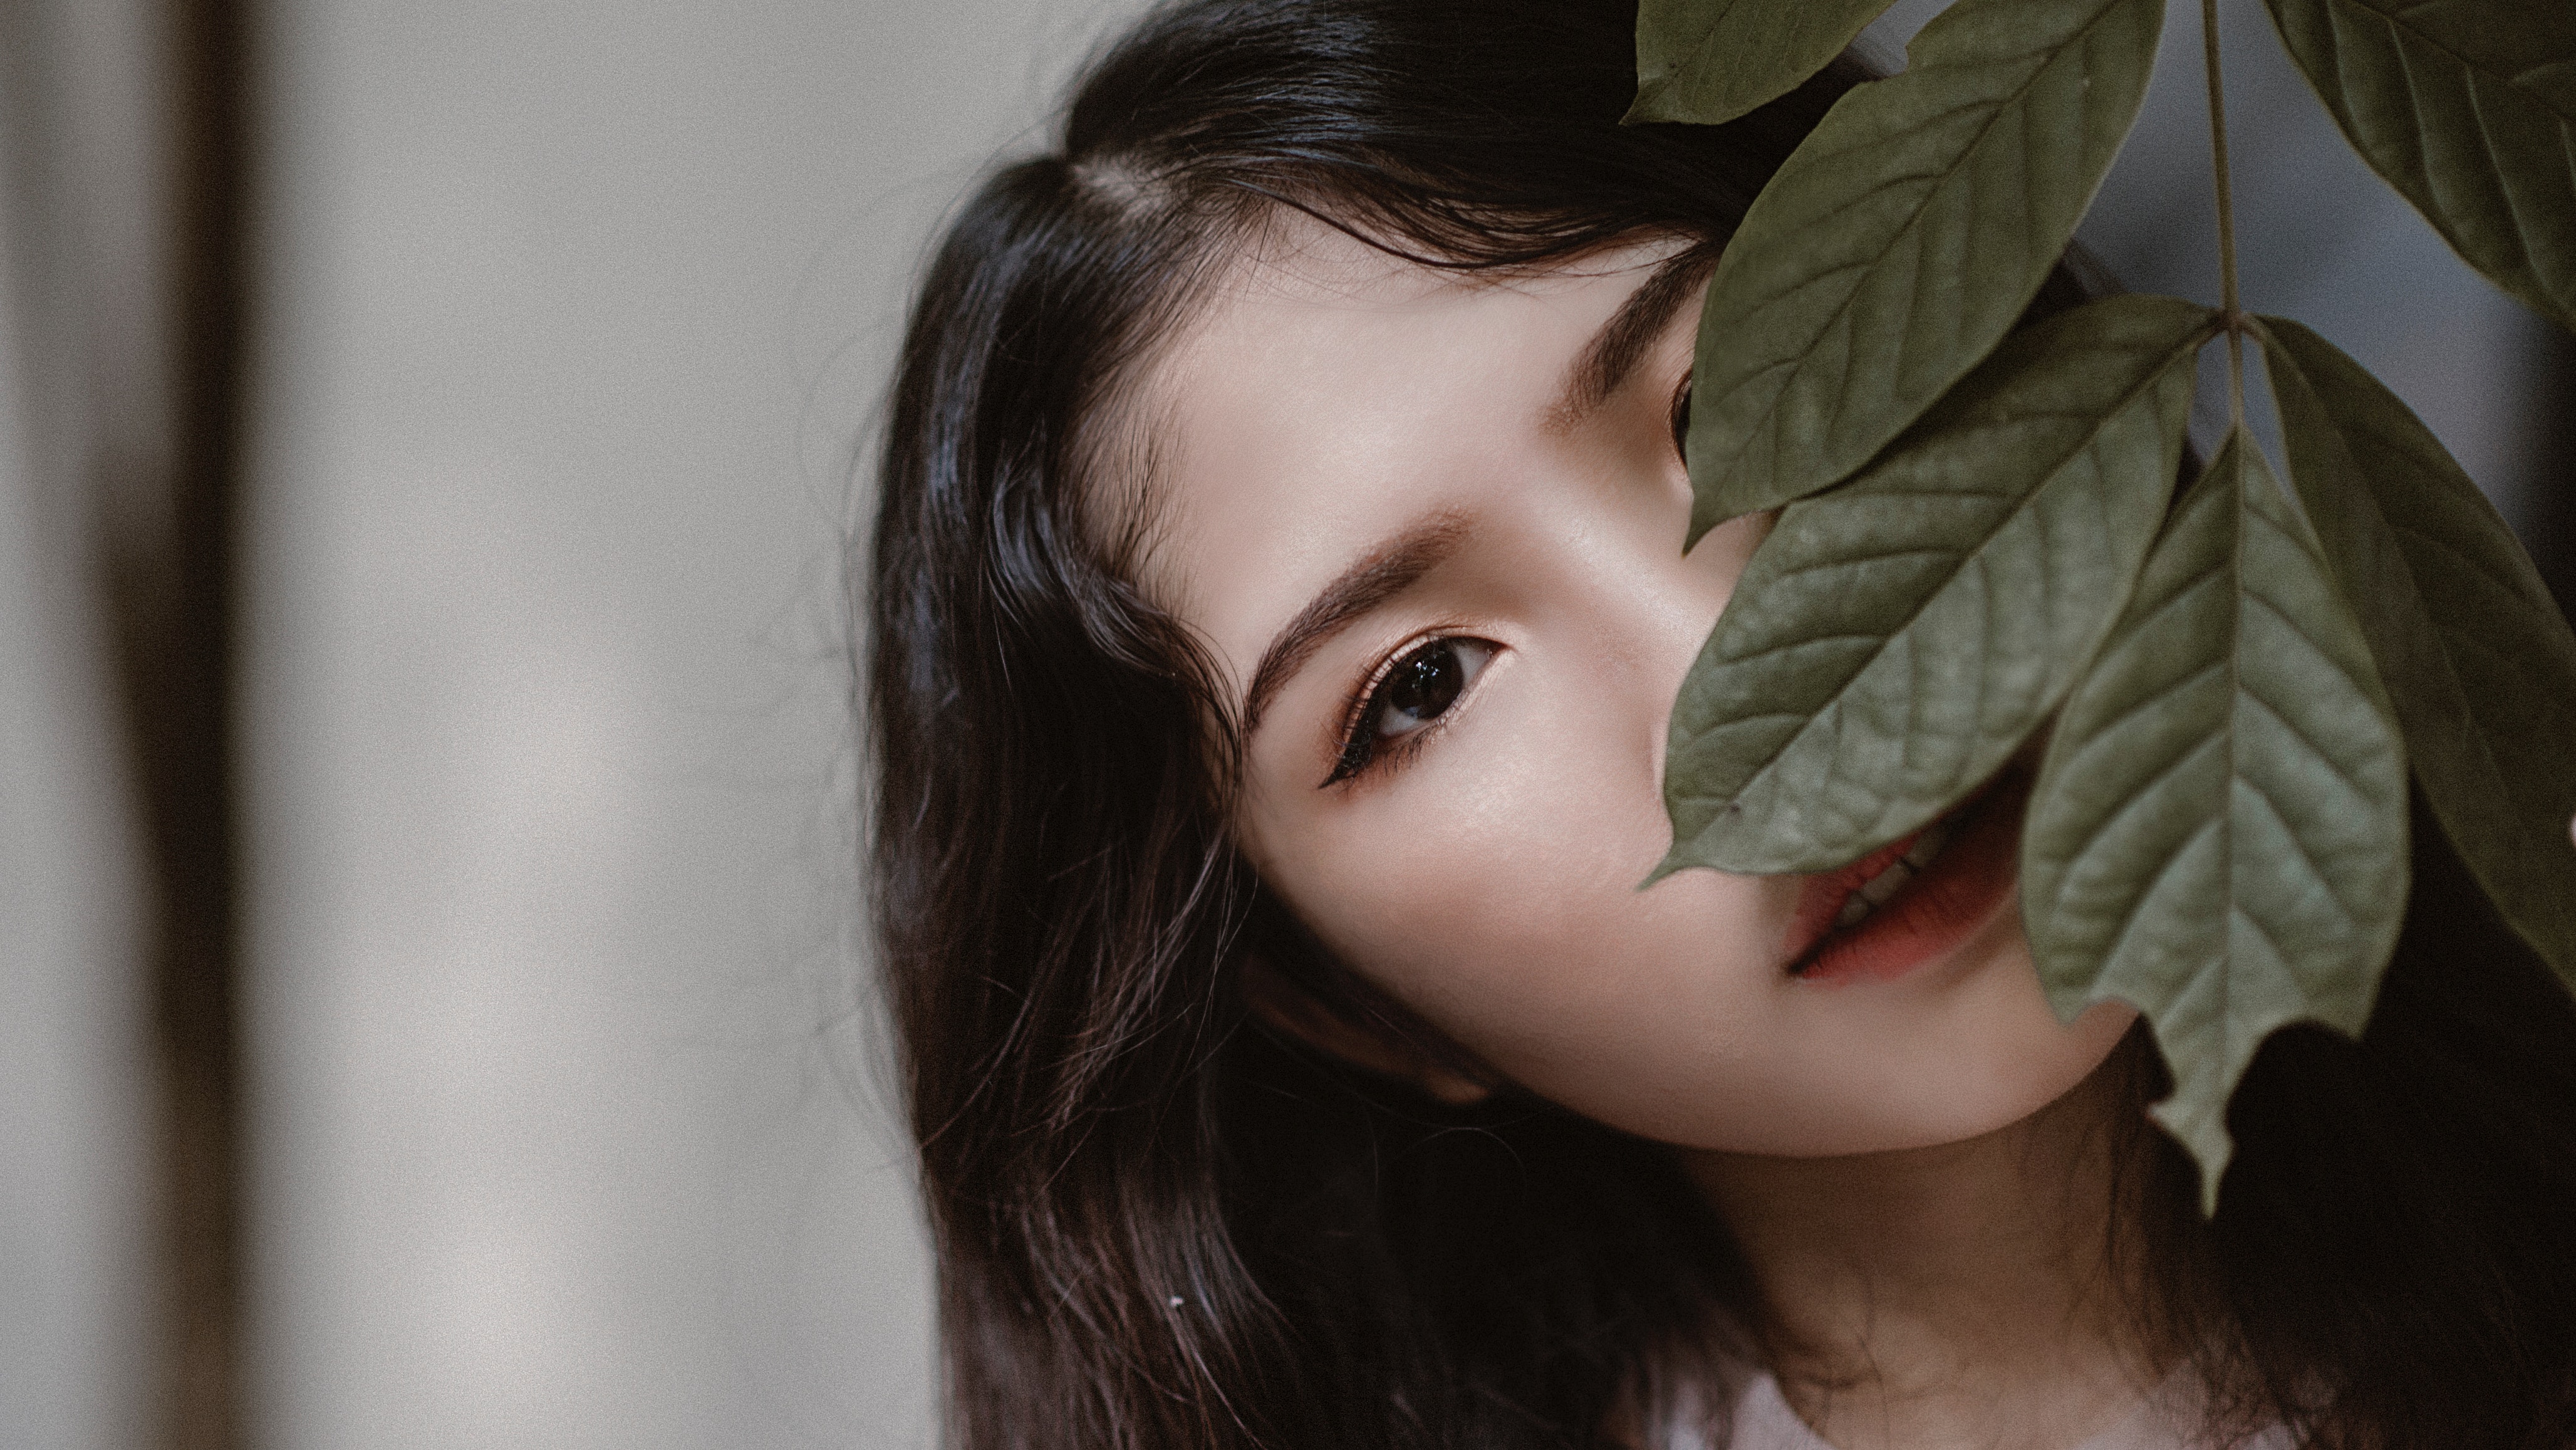
face, hair, skin, lip, beauty, leaf, hairstyle, eyebrow, cheek, nose, head, chin, eye, long hair, portrait, smile, brown hair, portrait photography, photography, black hair, mouth, eyelash, plant, child